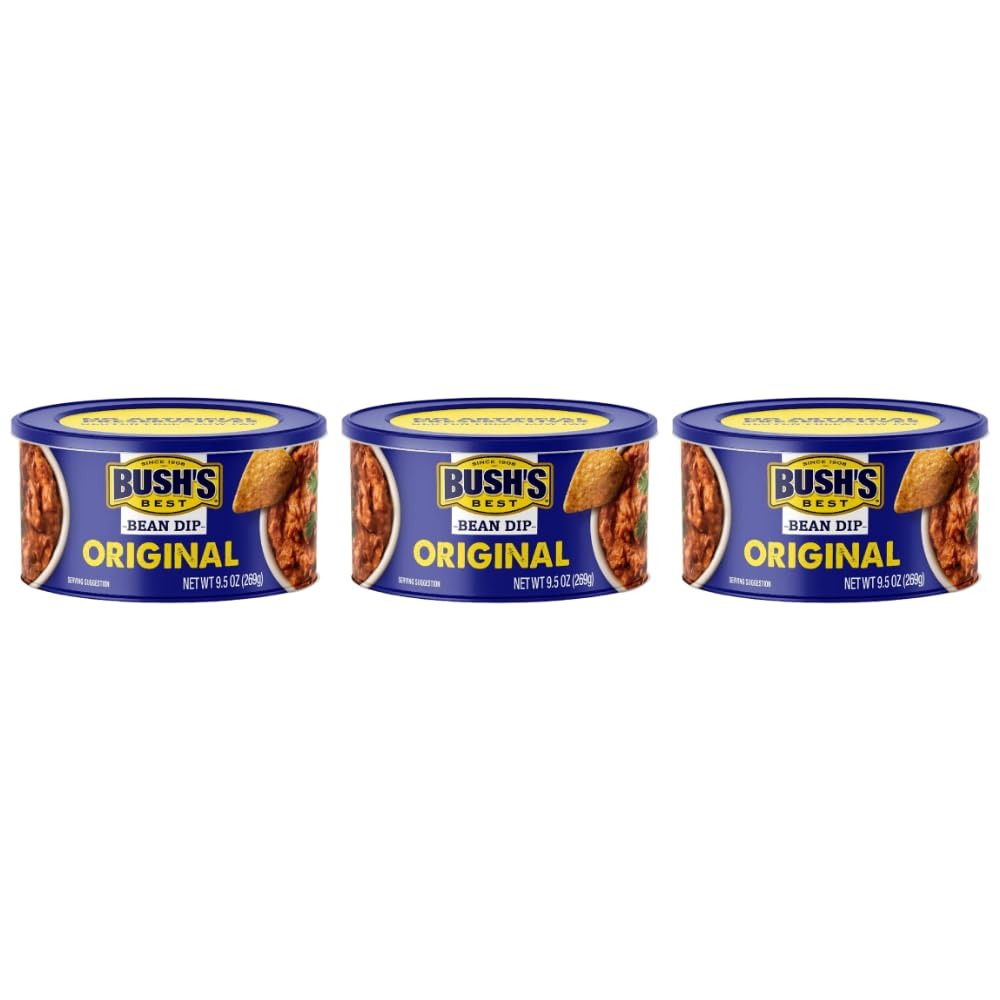
Item Name: Bush's Best Bean Dip, Original, 9.5 OZ (Pack of 3)
Bullet Point 1: Pinto bean dip seasoned with serrano peppers and a touch of bacon
Bullet Point 2: Convenient 9.5 oz easy-open can with resealable plastic lid
Bullet Point 3: Perfect with your favorite snack foods
Bullet Point 4: Creamy pinto bean dip with whole bean pieces
Bullet Point 5: Refrigerate after opening
Product Description: Whether you’re tailgating with friends or staying in for family movie night, bring the flavor anywhere and be a snack-time hero with BUSHs Bean Dips. Nobody knows beans better than BUSHs – family-owned and operated, and on tables across America for over 100 years. BUSHs Original Bean Dip is a creamy blend of smashed and whole pinto beans seasoned with Serrano peppers and a touch of bacon. This tasty pinto bean dip is packed with flavor and you can feel good serving Bush’s Bean Dip to family and friends because it’s low sodium, trans fat free, and made with no added sugar. Try it in your favorite layered dip or nacho recipe or enjoy it on its own – pair it with chips, veggies, or any dippable snack food. A convenient, easy-open 9.5 oz package with a lid makes Bush’s Bean Dip perfect to take on the go for full-flavored snacking anywhere. Refrigerate after opening.
Value: 28.5
Unit: Ounce

Price: 10.18